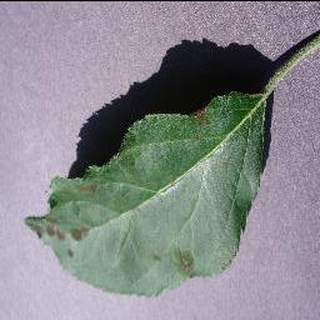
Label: apple_apple_scab